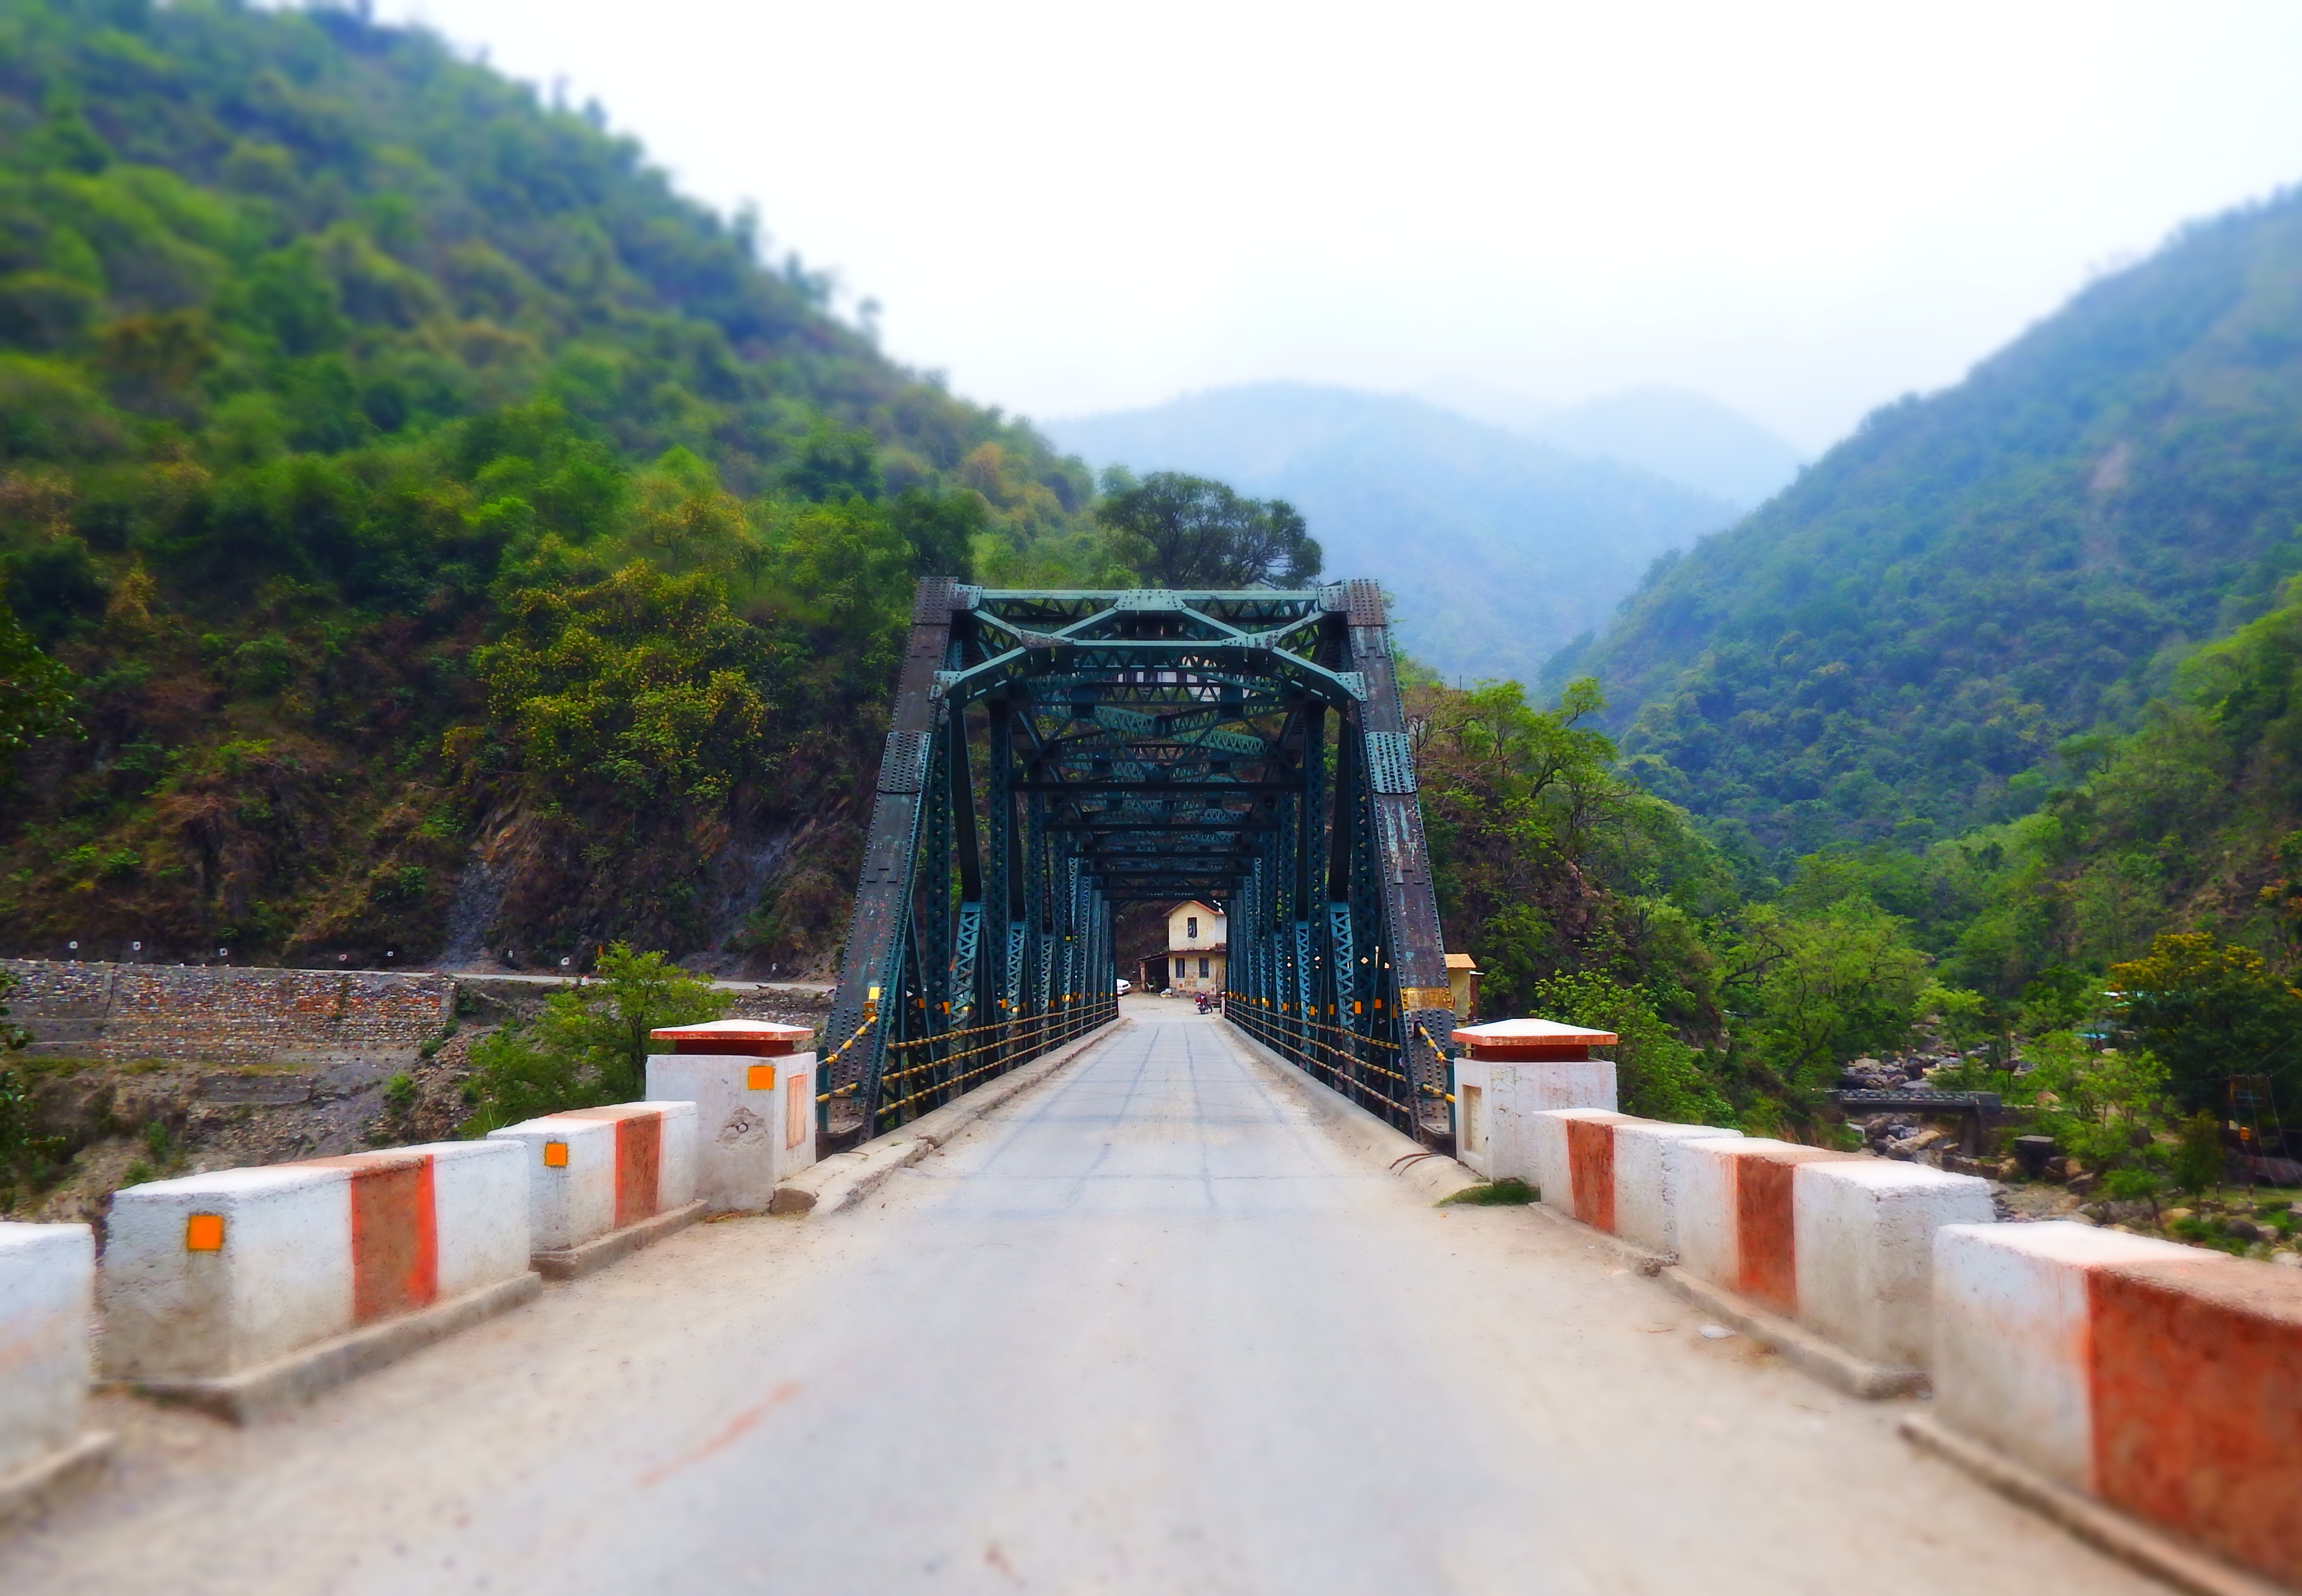
landscape, nature, bridge, transport, dam, reservoir, rolling stock, geological phenomenon